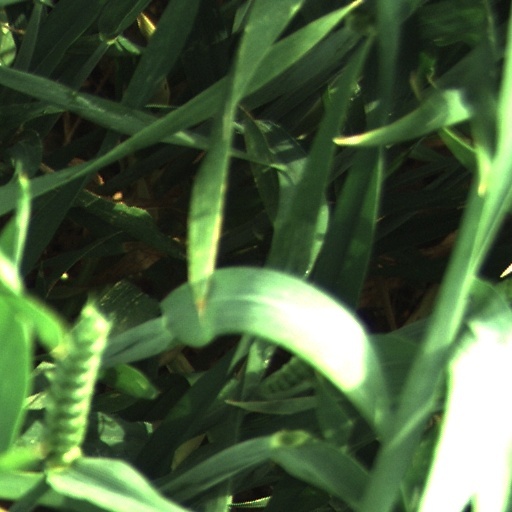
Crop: wheat